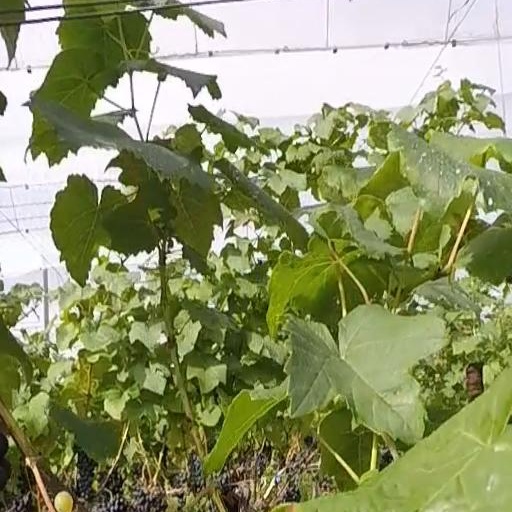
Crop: grape